Sellers Hall

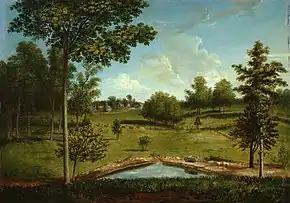
Charles Willson Peale, "Landscape Looking Toward Sellers Hall from Mill Bank" 1818. Sellers Hall is on the horizon, center left

The painter Charles Willson Peale, (1741-1827) who voted for the abolition of slavery as a member of the Pennsylvania Assembly in 1780, was a frequent visitor of Sellers Hall. His distant view of Sellers Hall (1818) is an early example of American landscape painting. Peale's daughter, Sophonisba (1786-1859), married Coleman Sellers (1781-1834), and Peale's granddaughter, the landscape painter Anna Sellers (1824-1905), lived at Sellers Hall.